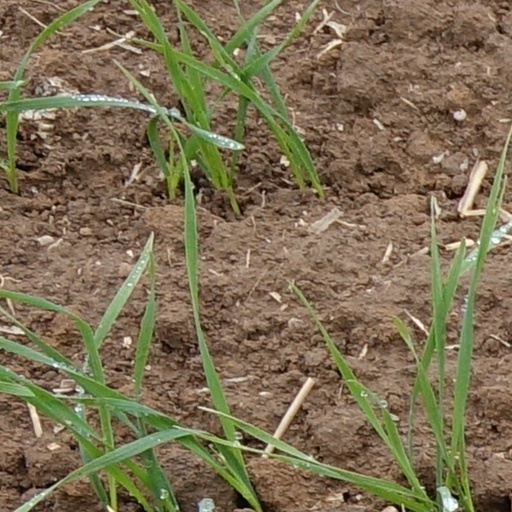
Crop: wheat